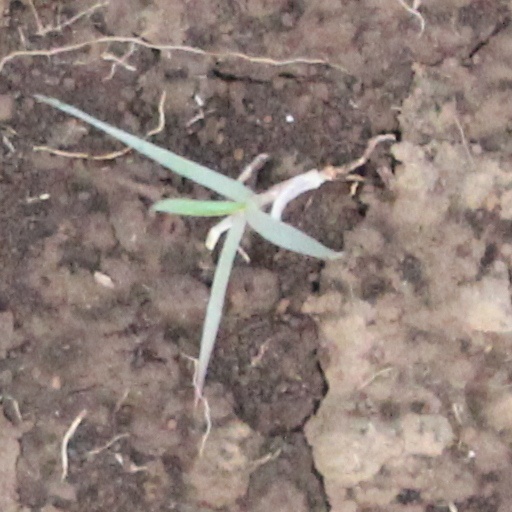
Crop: wheat